Royal Rumble (2023)

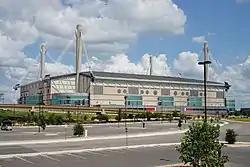
The event was held at the Alamodome in San Antonio, Texas.

The Royal Rumble is an annual gimmick event produced every January by WWE since 1988. It is one of the promotion's five biggest events of the year, along with WrestleMania, SummerSlam, Survivor Series, and Money in the Bank, referred to as the "Big Five". It is named after the Royal Rumble match, a modified battle royal in which the participants enter at timed intervals instead of all beginning in the ring at the same time. Announced on September 7, 2022, the 36th Royal Rumble was scheduled to be held on Saturday, January 28, 2023, at the Alamodome in San Antonio, Texas as part of the Alamodome's 30th-anniversary celebration. It featured wrestlers from the Raw and SmackDown brand divisions. In addition to airing on pay-per-view worldwide, it was available to livestream on Peacock in the United States and the WWE Network in international markets. It was also WWE's first event to air on Binge in Australia after the Australian version of the WWE Network merged under Foxtel's channel Binge on January 23. Tickets went on sale on September 30 with premium hospitality packages also available. The official theme song of the event was "Sold Out" by country music singer Hardy, who performed the song live at the Royal Rumble.